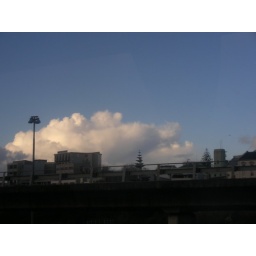
The blue sky in Auckland is very beautiful, that can't see in Hong Kong!